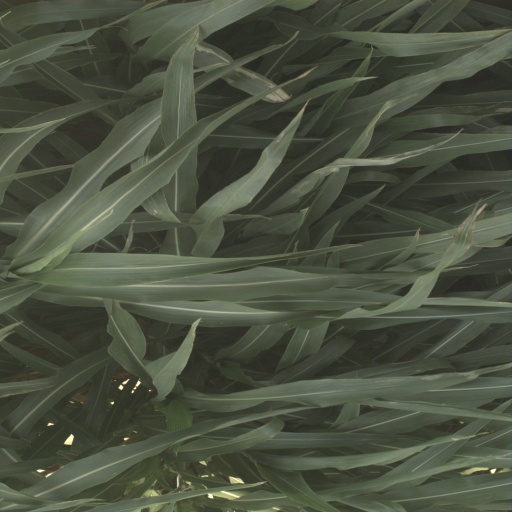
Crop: sorghum